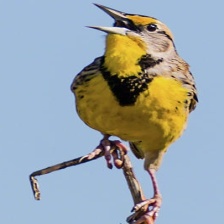
Species: EASTERN MEADOWLARK
Scientific name: STURNELLA MAGNA